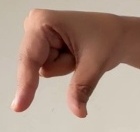
ASL sign: Q